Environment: real
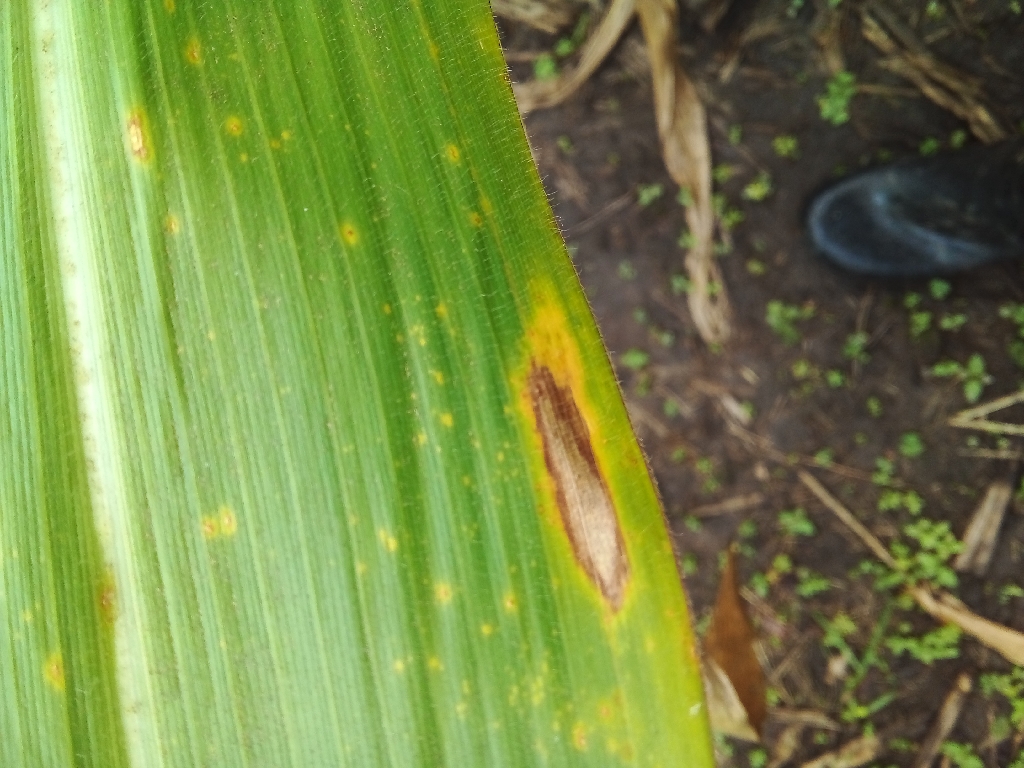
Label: northern_corn_leaf_blight